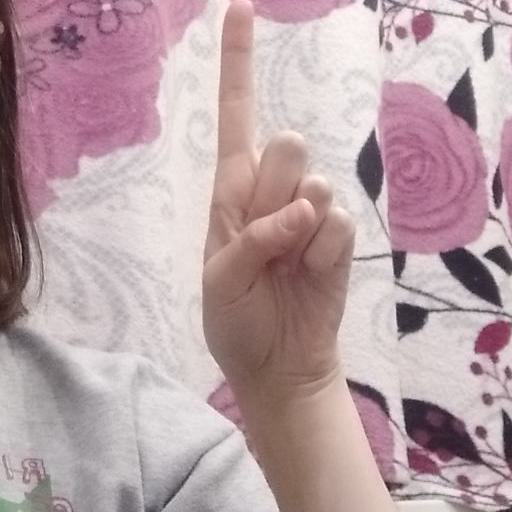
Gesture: one